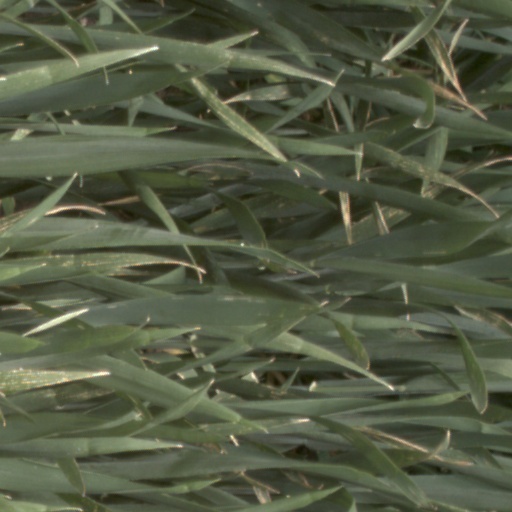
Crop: wheat